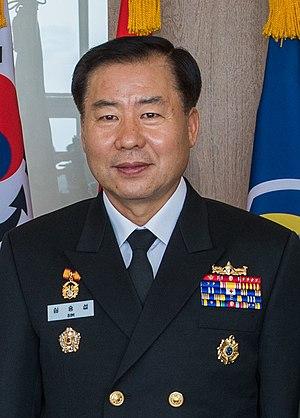
Le comité des chefs d’état-major interarmées comprend les membres les plus gradés de chaque branche principale des services des Forces armées sud-coréennes.